Patrick Tytler (British Army officer)

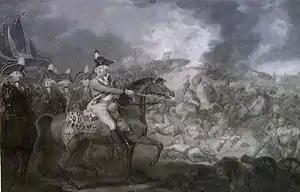
The Battle of Famars

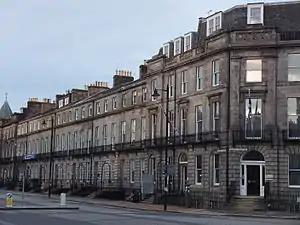
Melville Street, Edinburgh

Lieutenant-Colonel Patrick Duff Tytler FRSE (1760–1849) was an 18th-century Scottish soldier who oversaw Stirling Castle.